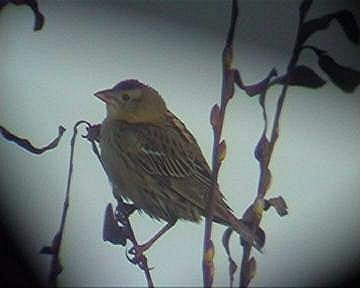
a small bird has a light brown head, a white eyering, and tall brown tarsus'.
this bird has a yellow face, nape and throat, along with a dark brown crown.
this bird has a yellow belly a brown striped back and a black crown.
this bird is brown in color with a stubby beak, and brown eye rings.
the small bird has orange tarsus and brown feathers all over its body with a small orange beak.
this particular bird has a brown belly and breasts and a yellow cheek patchthe bird has a small bill, striped wingbars and a small throat.
this small thick bodies bird has brown feathers. small black eyes and a short beak.
this bird has wings that are brown and has a yellow heada small bird with a grey coloring and yellow head.
Species: Bobolink